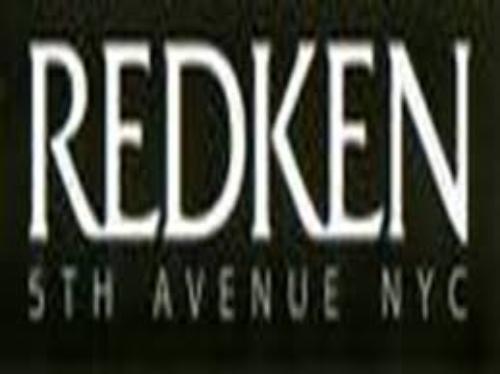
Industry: Necessities